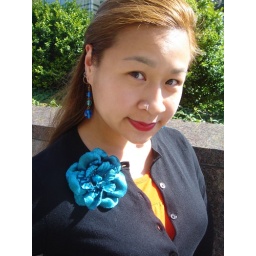
+ Turquoise glass bead earrings and flower pin from East in London. + Orange shirt and black cardigan from Target